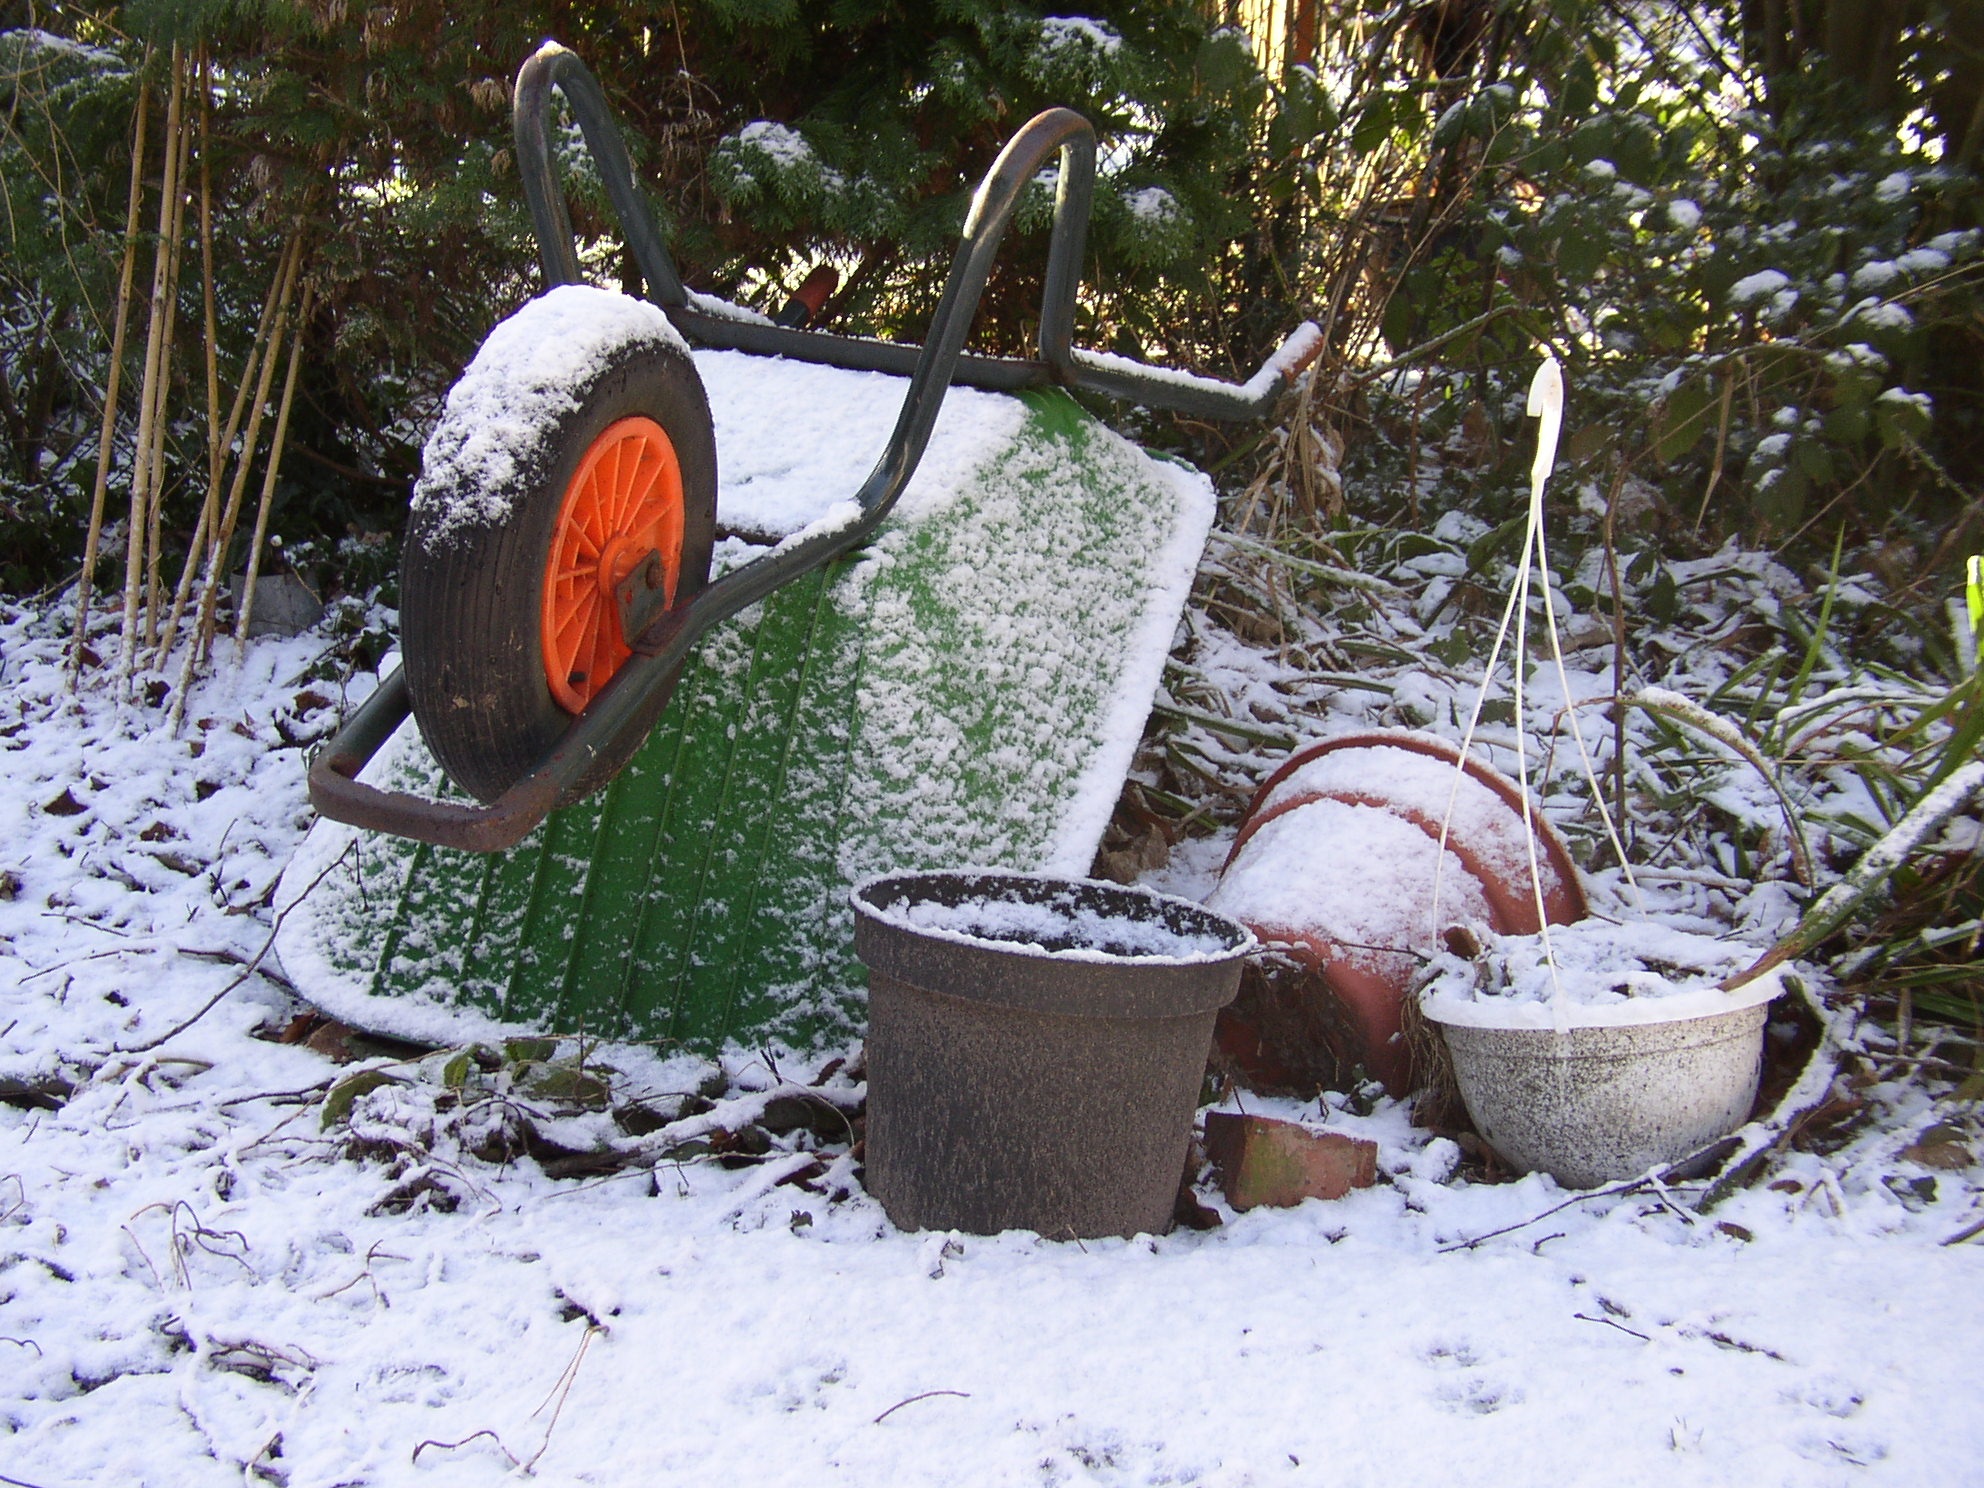
snow, winter, wheel, frost, trolley, equipment, weather, backyard, garden, season, snowflake, barrow, yard, wheelbarrow